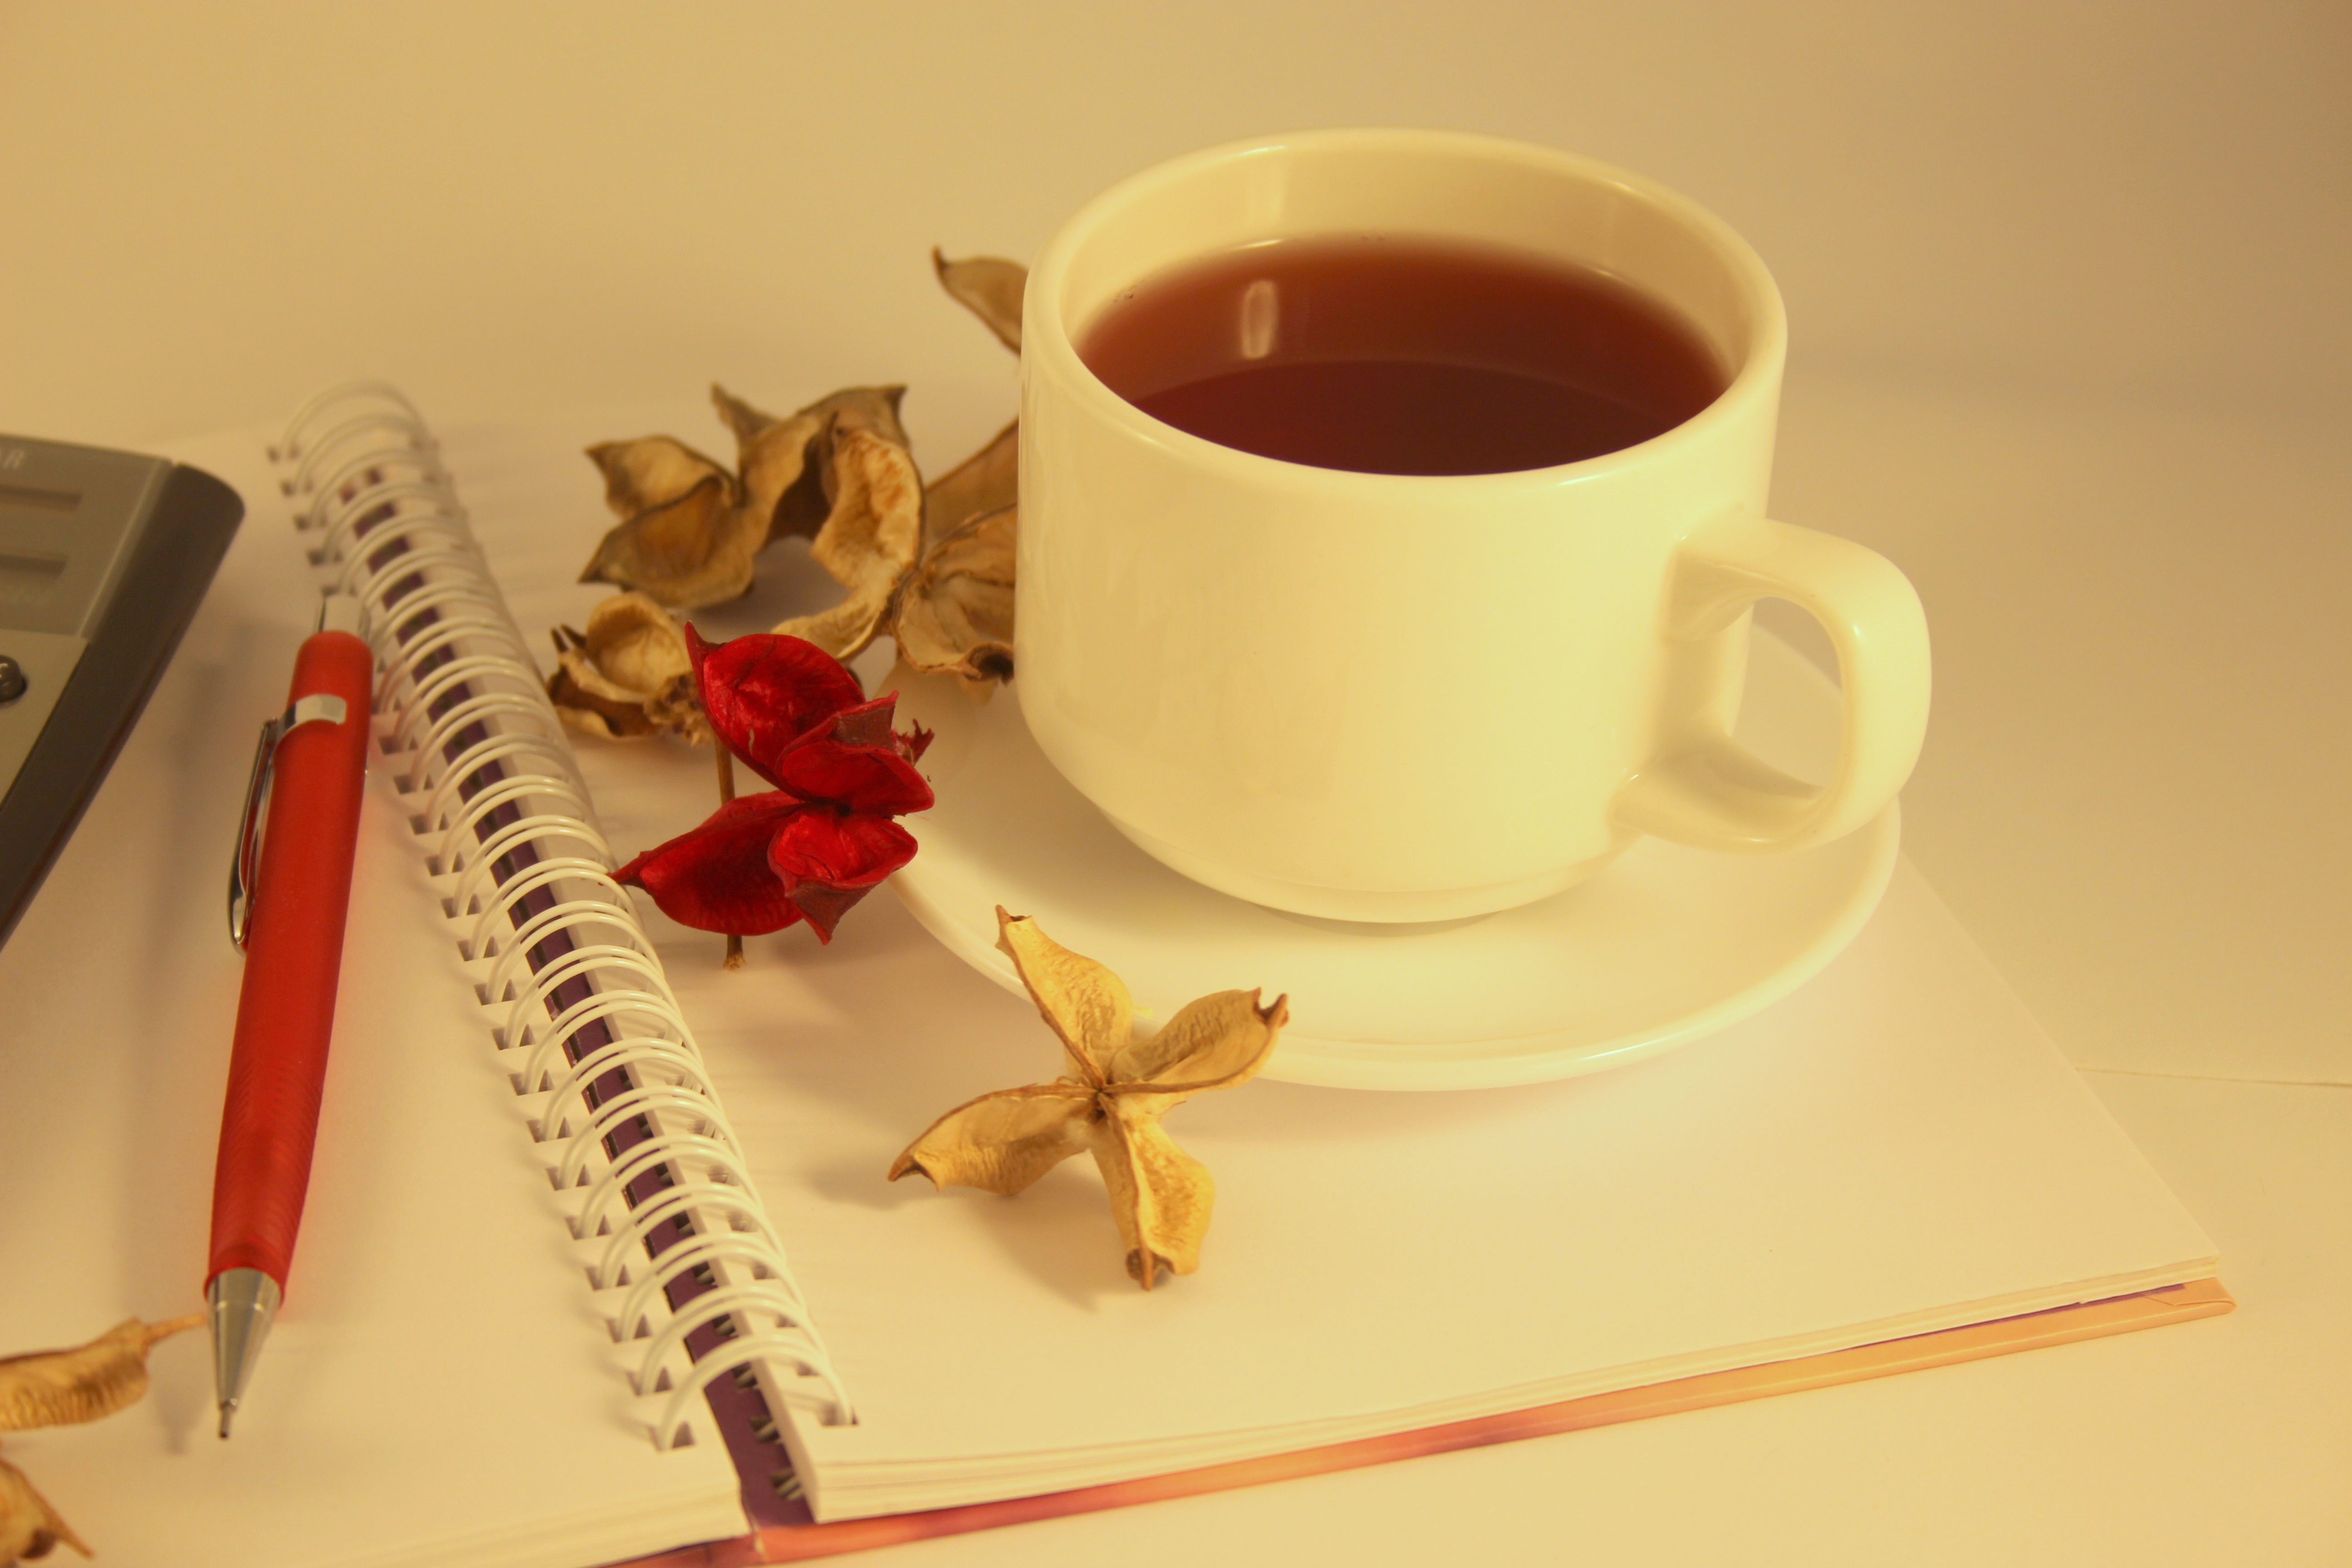
notebook, tea, morning, pen, cup, relax, office, beverage, drink, lifestyle, breakfast, paper, coffee cup, hot, cup of tea, herbal tea